Jeffery Wood

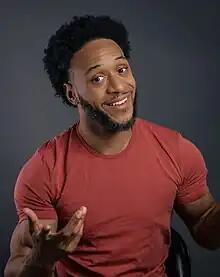
Wood in 2023

Jeffery Wood (born December 22, 1986) is an American actor. He is best known for his role as Austin Warren during the first two seasons of the 1990s sitcom, "In the House", and Jimmy Harrison on "Sunset Beach".